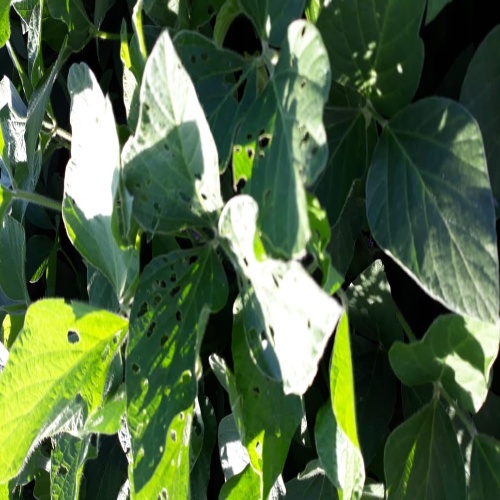
Label: Caterpillar